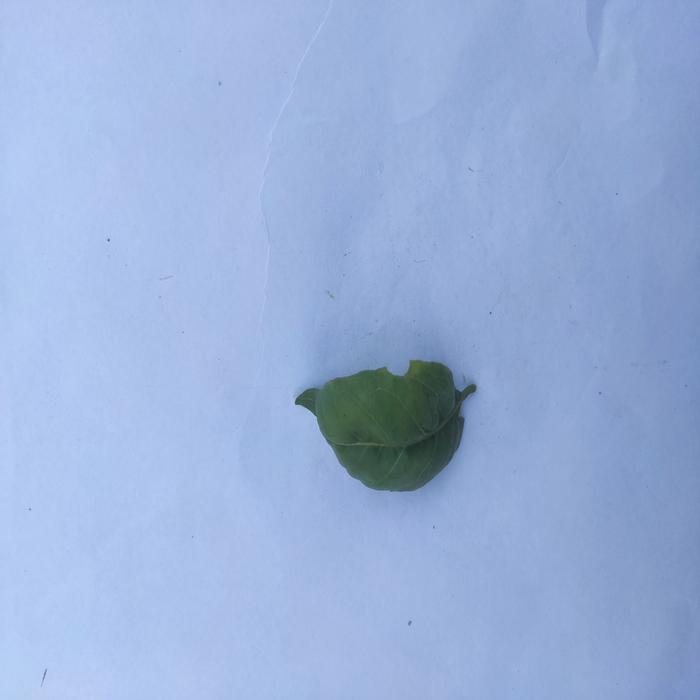
Crop: Aegle Marmelos
Leaf condition: Leaf_Curl